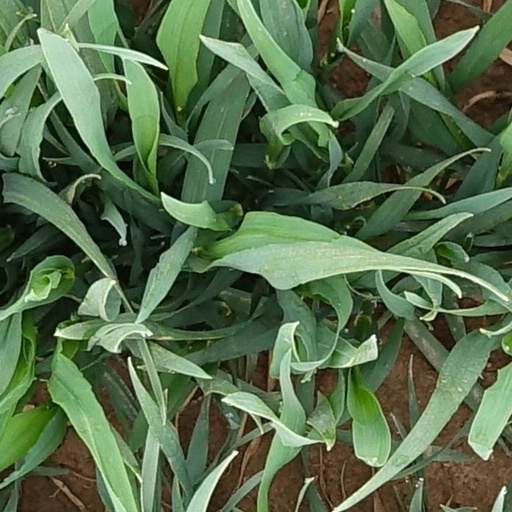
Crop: wheat